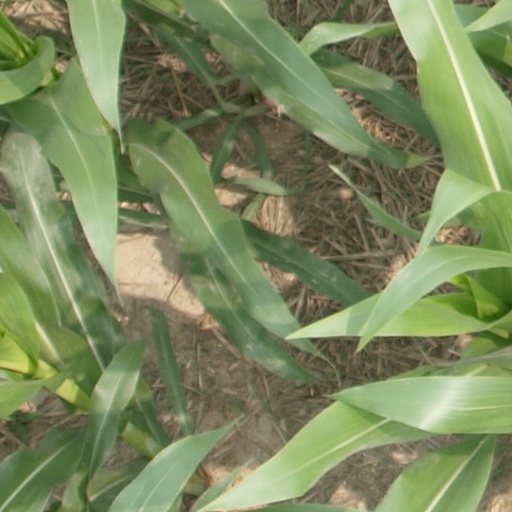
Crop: maize; corn